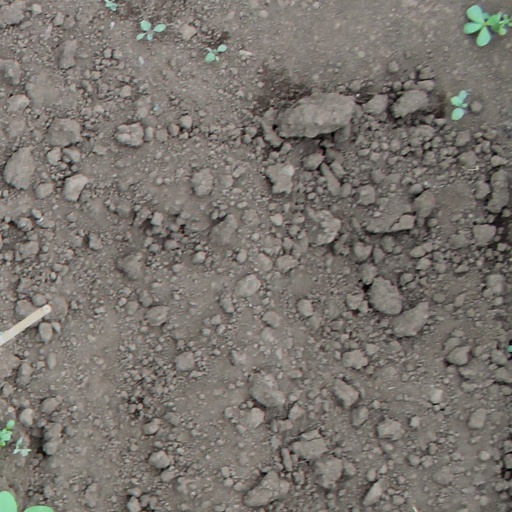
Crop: soybean